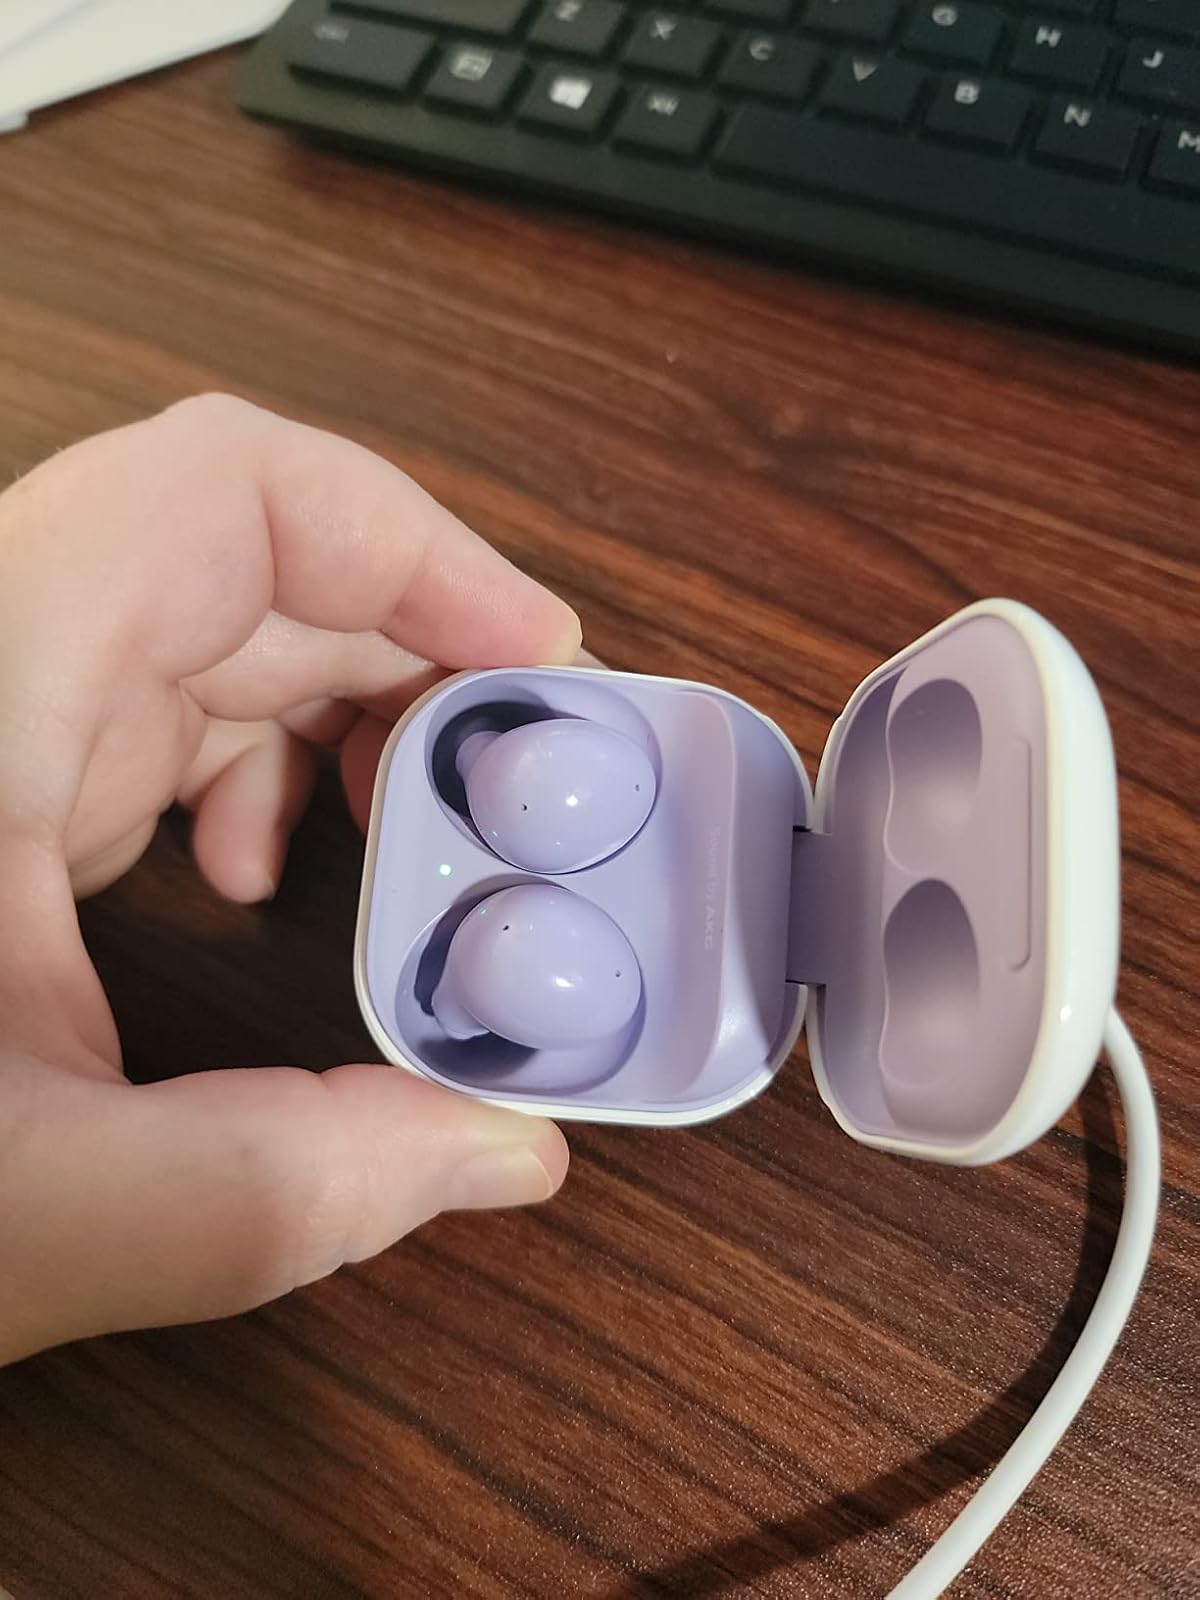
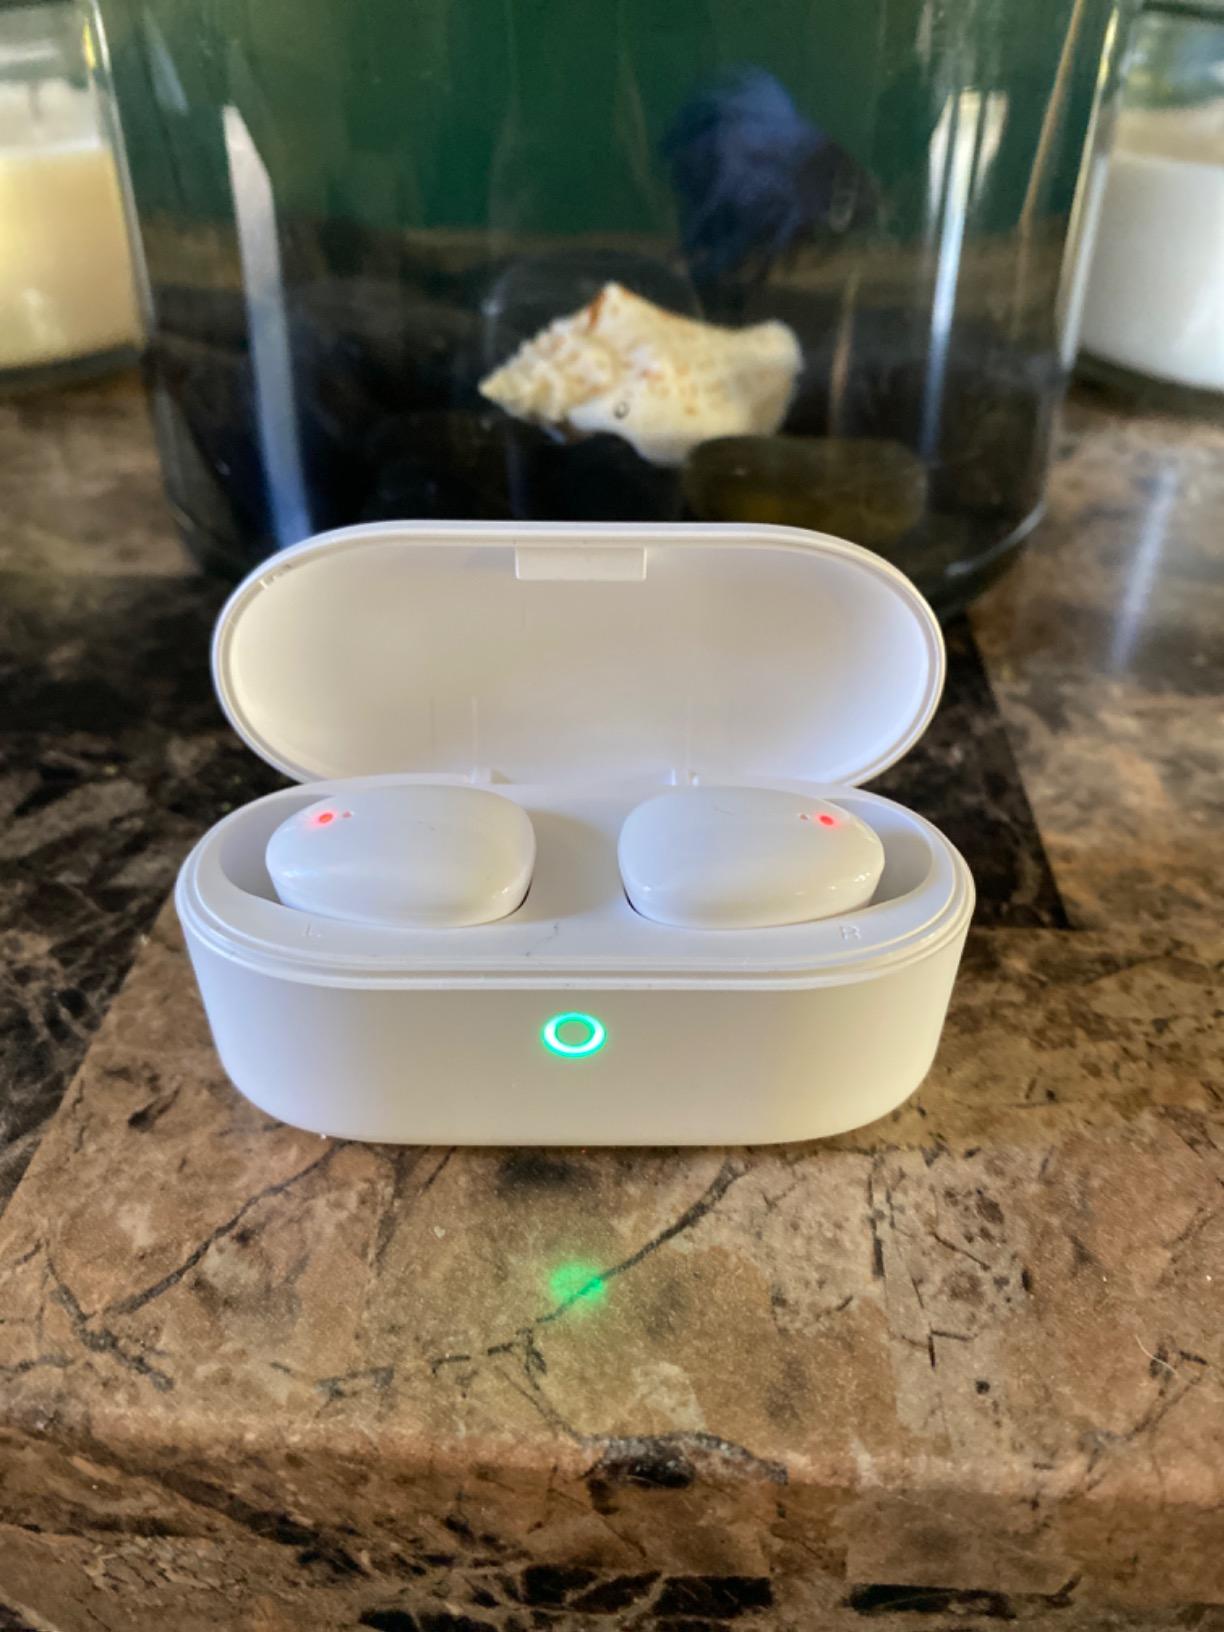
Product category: earbuds
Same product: no